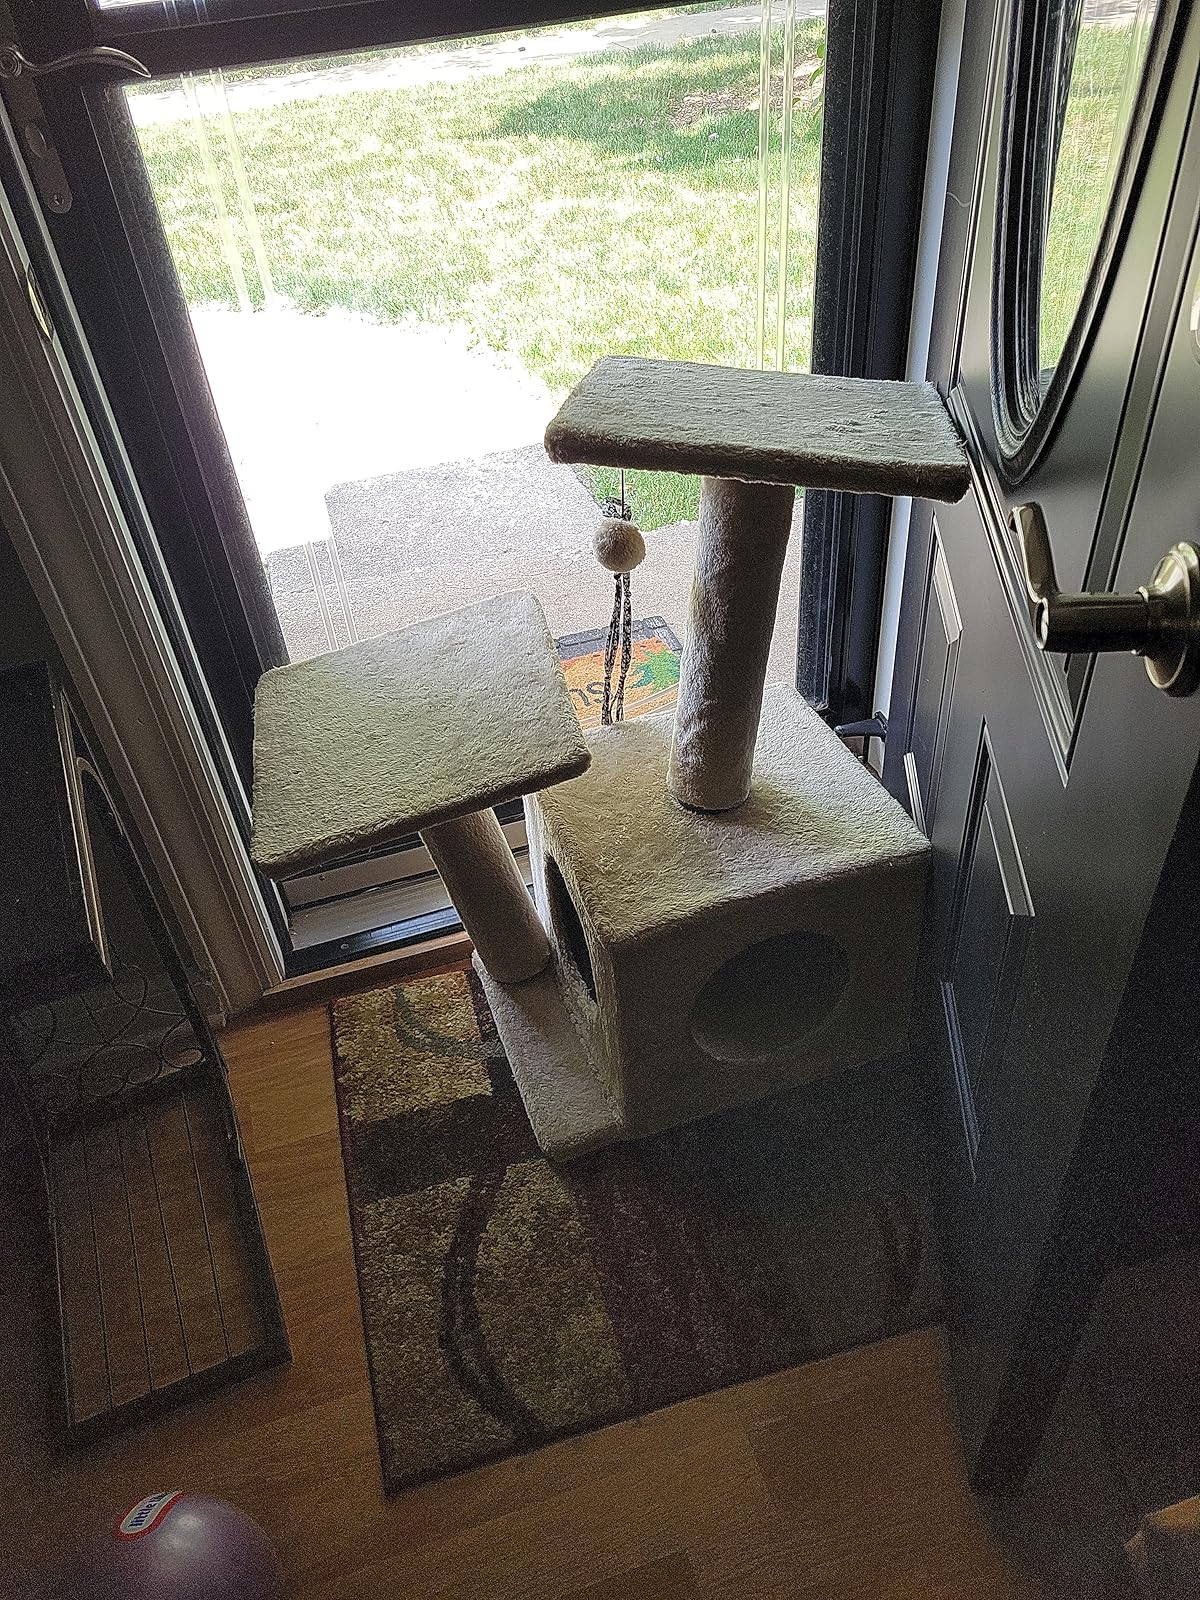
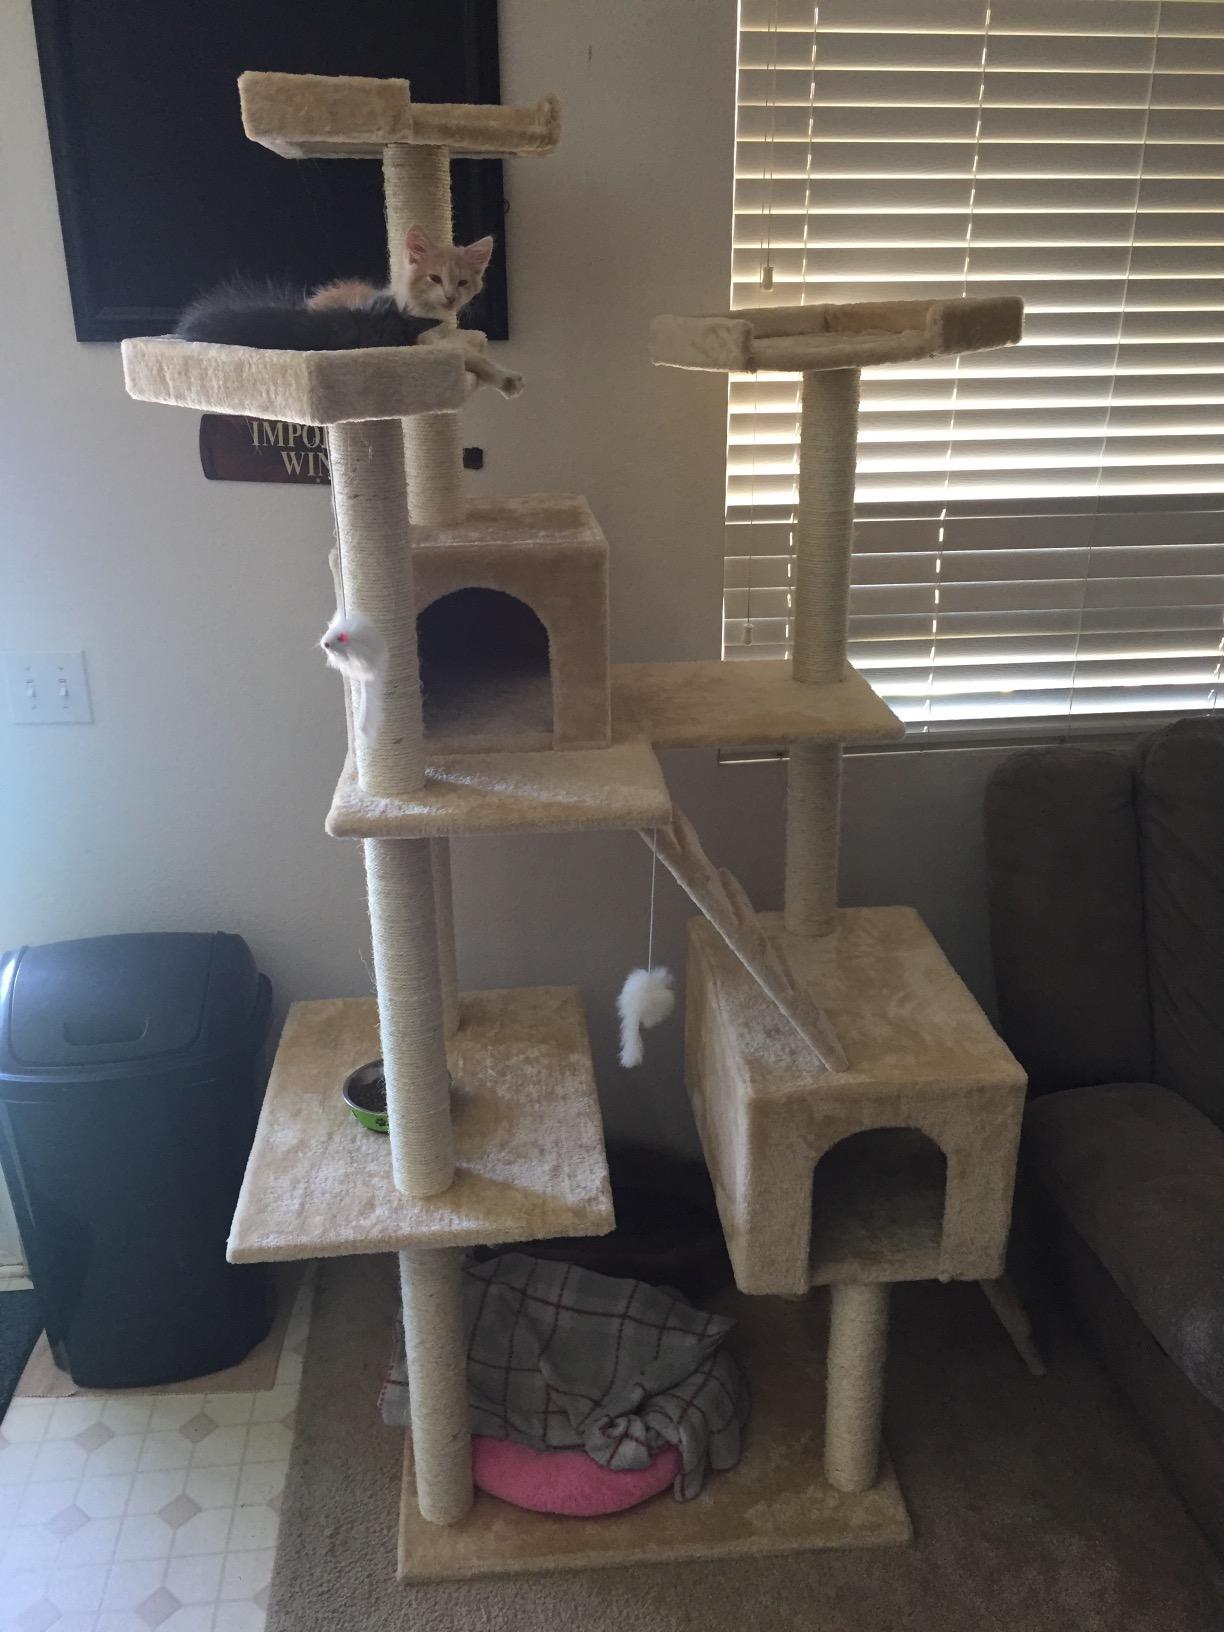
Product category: items_cat tree
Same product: no